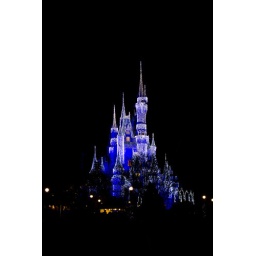
The Cinderella castle all lit up and looking lovely from across the water in front of the Crystal Palace.